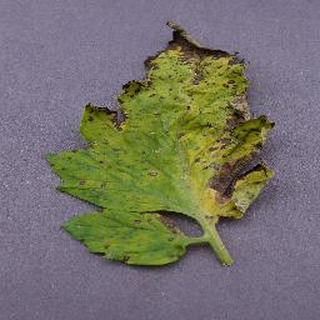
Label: tomato_septoria_leaf_spot